Lisa Fischer

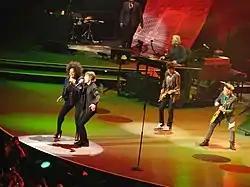
Fischer singing with Jagger and The Rolling Stones during their Fifty and Counting Tour, in Boston Mass., June 12, 2013

Fischer is one of the artists featured in the Oscar-winning documentary film "20 Feet from Stardom" (2013), which premiered at the Sundance Film Festival and was released on June 21, 2013. The documentary highlights back-up singers by archiving the oral histories of artists like Merry Clayton and Darlene Love and their experiences within the American music industry. The film earned the 2015 Grammy Award for Best Music Film, with the award presented to the featured artists as well as the production crew.